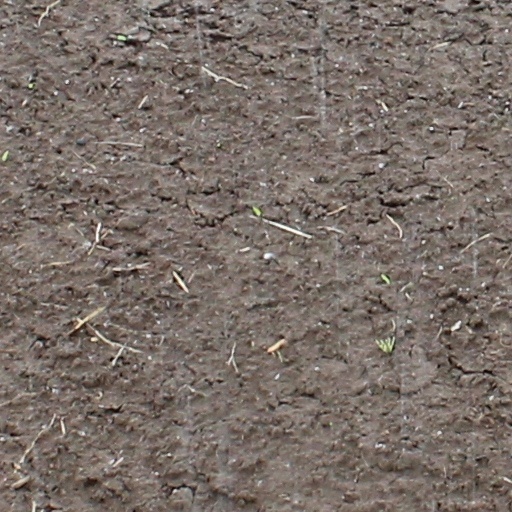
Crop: wheat